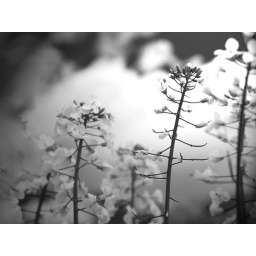
A little flying thing called love, remembering Freddie and his Voice,probably sometimes he 's flying over the Golden field